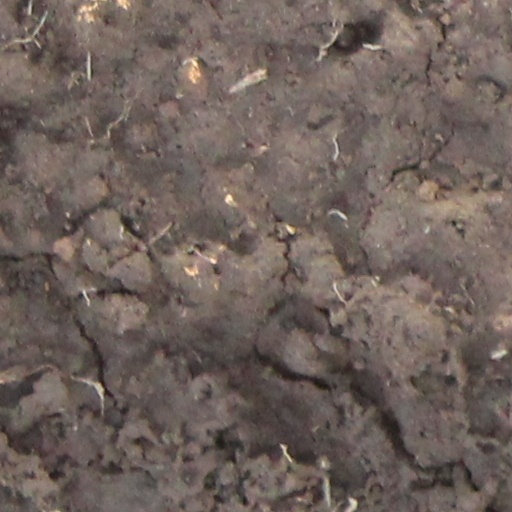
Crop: wheat